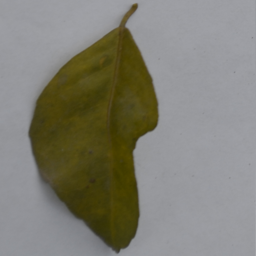
Plant part: leaf
Disease: greening